Eduardo Majeroni

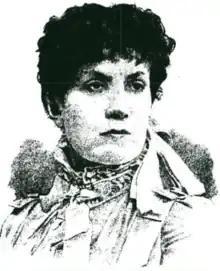
Signora Majeroni, née Giulia Tessero

His world tour with the Ristori Italian Dramatic Company began at Bordeaux on 5 May 1872 and ended on 4 December 1875 in Adelaide, Australia. It was a triumphant last week and Majeroni, as Holofernes in "Judith", was praised to the sky.